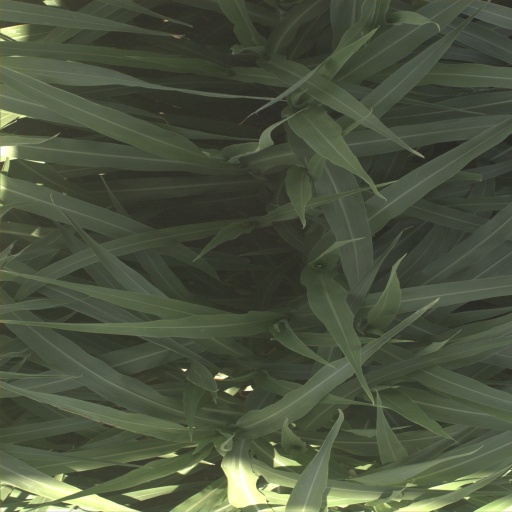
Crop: sorghum